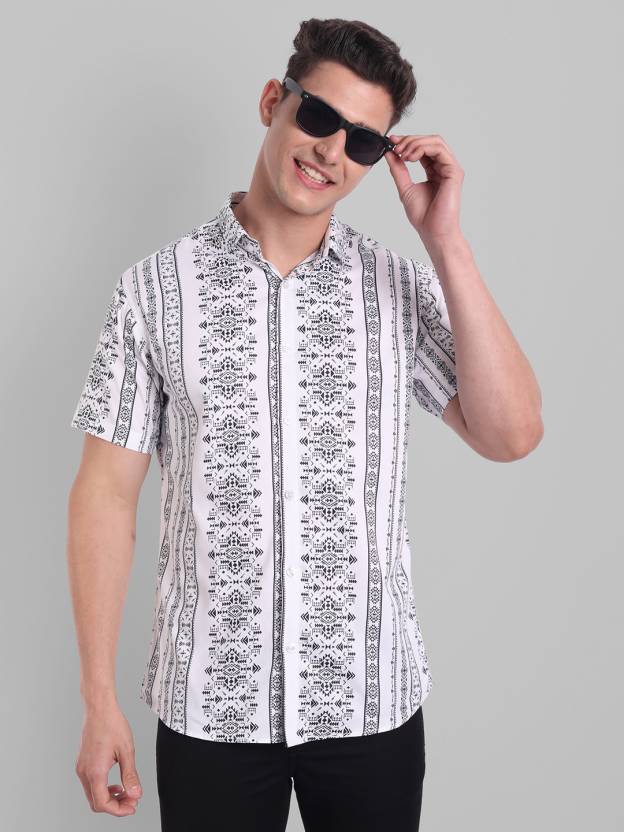
Product: Men Slim Fit Printed Spread Collar Casual Shirt
Price: ₹398
Colors: White
Pattern: Printed
Description: Fabric & Care - 100% Premium Cotton (Machine Wash Regular). Style Tip - Enhance your look by wearing this Casual Stylish / Latest shirt for men. Team it with a pair of Chinos/Denims and white sneakers for a fun Casual look. About the Brand Majestic Man - Finding Basic Menswear for daily use can be hard among todays Fast fashion world, where trends change daily. That’s why we started Majestic Man, to create a one stop shop for premium essential clothing for everyday use at lowest prices.